Francis Ottley

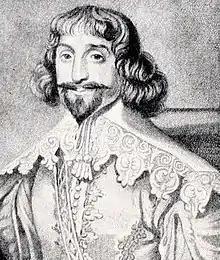
Francis Ottley, from a family portrait of about 1636, now in Shrewsbury Museum and Art Gallery

Sir Francis Ottley (1600/1601–11 September 1649) was an English Royalist politician and soldier who played an important part in the English Civil War in Shropshire. He was military governor of Shrewsbury during the early years of the war and later served as the Royalist High Sheriff of the county and helped negotiate the surrender of Bridgnorth. His final years were spent in a prolonged and complex struggle to free his estates from sequestration.